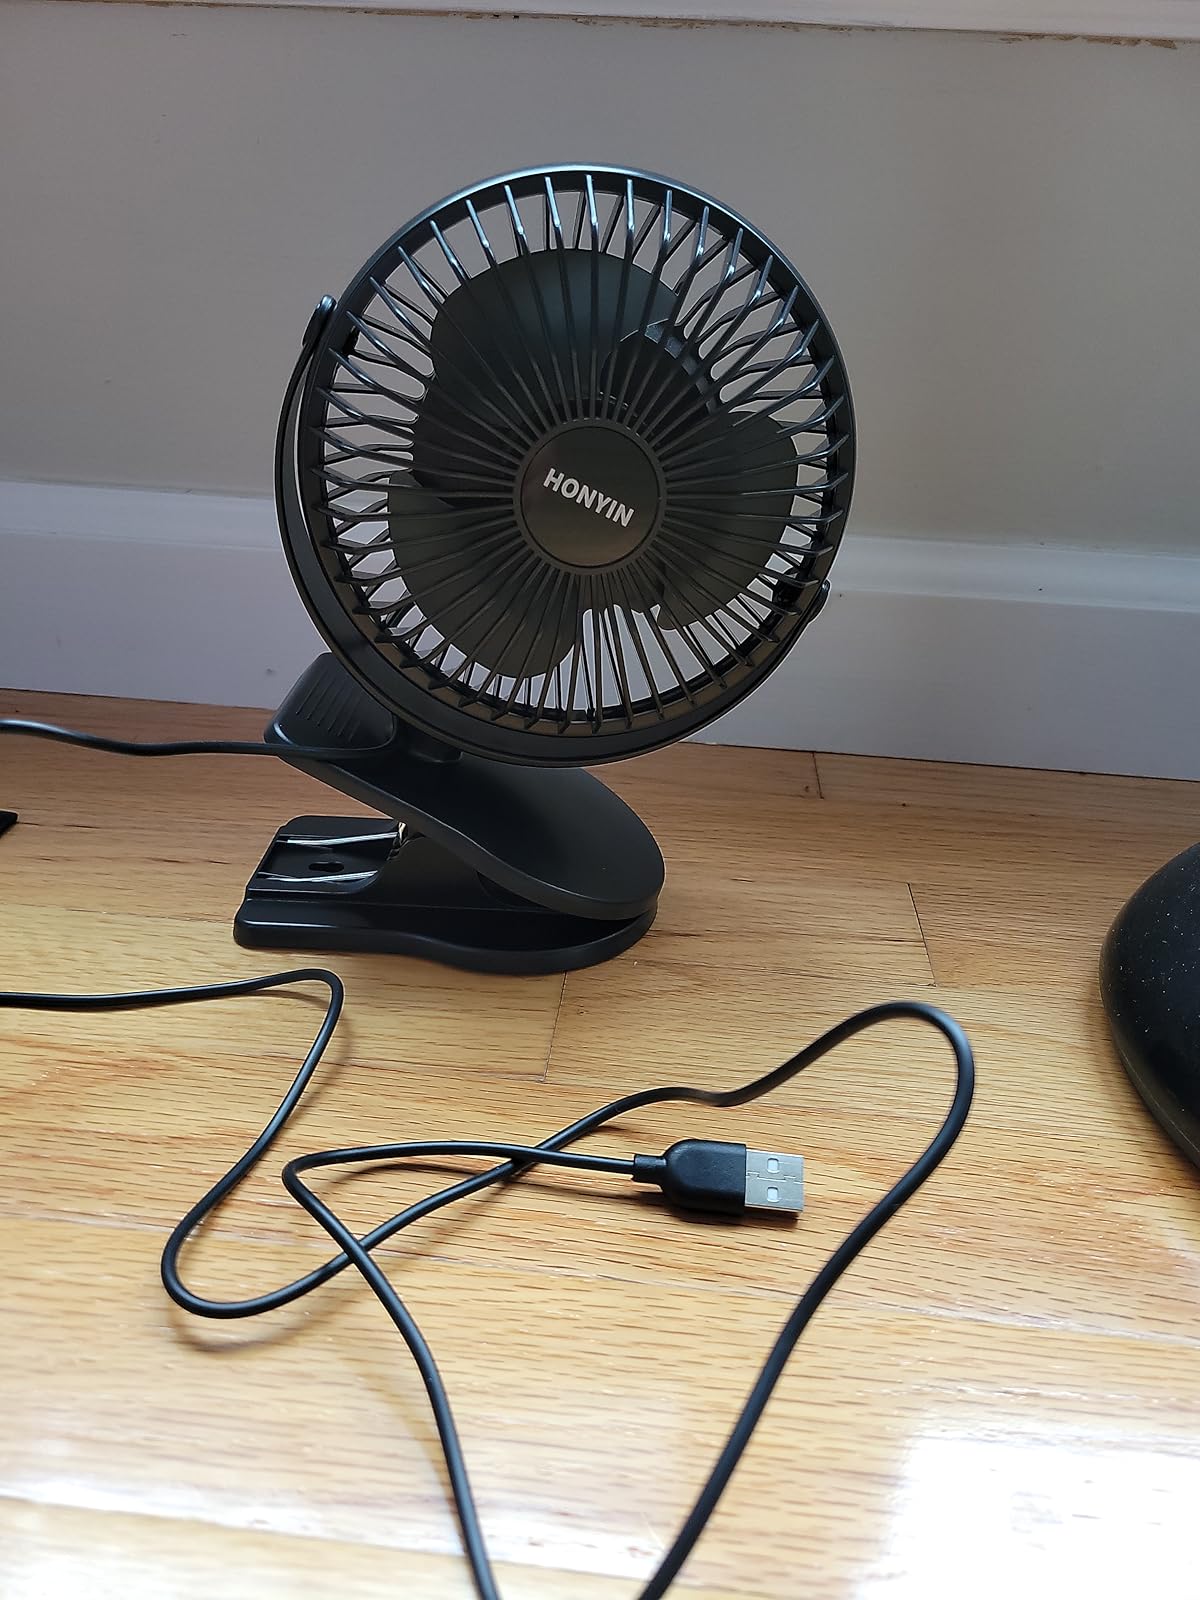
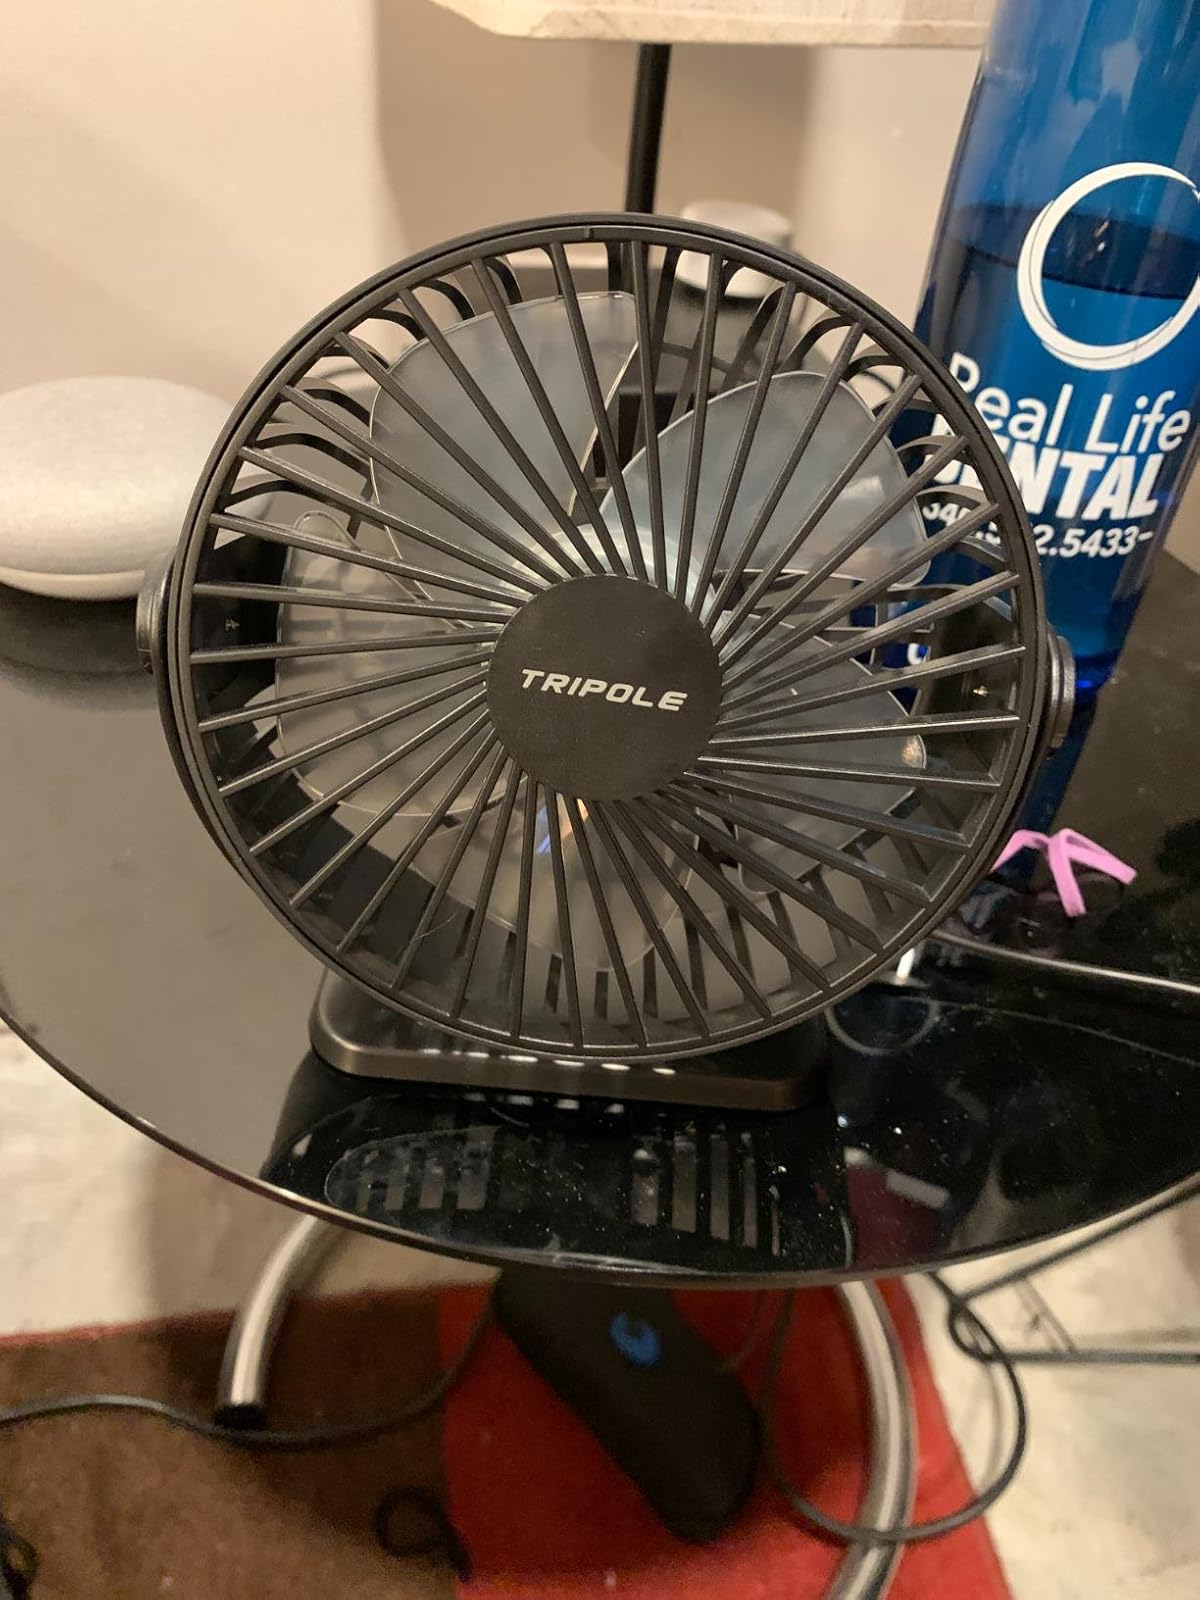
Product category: fan
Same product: no